James E. Rogan

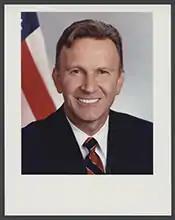
Rogan served in the United States House of Representatives representing California's 27th district from 1997 to 2001.

In 1996, Rogan won the first of two terms to the United States House of Representatives. Elected with just 50.1%, Rogan became one of only two House members to serve on both the House Commerce Committee and the House Judiciary Committee. On the House Judiciary Committee, Rogan and his colleagues were responsible for reviewing all proposed legislation dealing with a variety of complex issues, including all intellectual property issues (copyrights, patents and trademarks); protection of trade and commerce against unlawful restraint of trade and monopolies; the judiciary and all judicial proceedings (civil and criminal); administrative proceedings; immigration issues; bankruptcy law, and all proposed constitutional amendments.